Wisconsin Highway 131

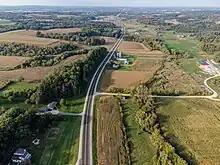
Wisconsin Highway 131 south of Tomah, looking north

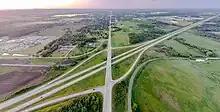
W-131 and I-90

After it returns to Vernon County, WIS 131 heads north toward La Farge. It enters La Farge from the south as State Street and follows WIS 82 west for four blocks before turning north and leaving the village as Mill Street. The highway enters the Kickapoo Valley Reserve north of La Farge; it continues through the Reserve until its northern border south of Ontario. WIS 131 passes through unincorporated Rockton and briefly enters the southwest corner of Wildcat Mountain State Park before reaching the village of Ontario. The road crosses the Kickapoo River seven times in the between Rockton and Ontario. In Ontario, WIS 131 meets WIS 33 and briefly follows it east before turning north and entering Monroe County. The highway heads north into Wilton, where it becomes concurrent with WIS 71. WIS 131 follows WIS 71 northeast out of Wilton as Walker Street, and the two highways are concurrent for . The two highways parallel the Elroy-Sparta State Trail for most of their concurrency, and the trail crosses over the roads before they separate at a 3-way intersection northeast of Wilton. WIS 131 heads due north from this intersection toward Tomah. The highway intersects with Interstate 90 (I-90) in south Tomah and enters the city as Superior Avenue. This section of WIS 131 is the busiest of its entire route; according to WisDOT, this portion had an average daily traffic of 6800 vehicles in 2017. WIS 131 terminates at a four-way intersection with US 12 and WIS 16 in southern Tomah; traffic continues straight as US 12.